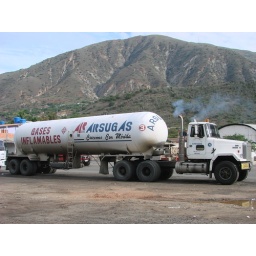
Arsugas - gases inflamable - gas transporting white truck with big congestion cloud in Colombia